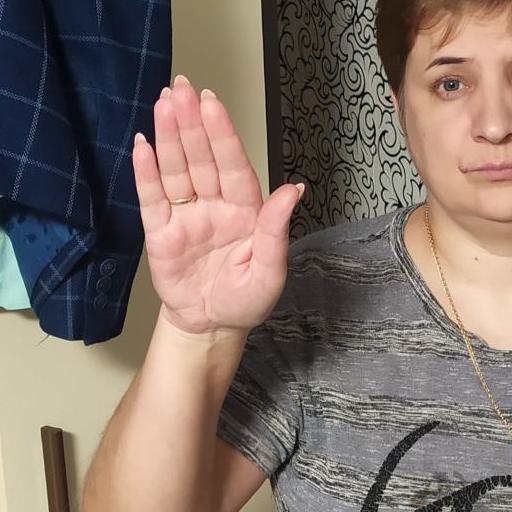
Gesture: stop